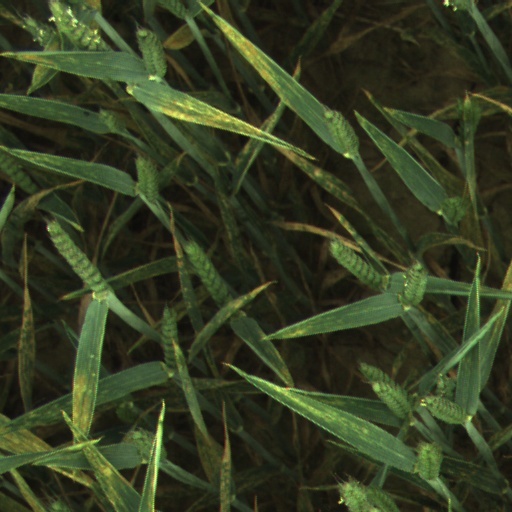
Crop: wheat